1971 British Saloon Car Championship

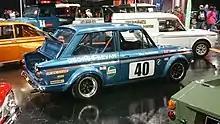
Pictured in 2017, Bill McGovern's Hillman/Sunbeam Imp, the winner of the 1971 British Saloon Car Championship.

The 1971 RAC British Saloon Car Championship was the 14th season of the championship. Bill McGovern won his second title, driving a Sunbeam Imp.